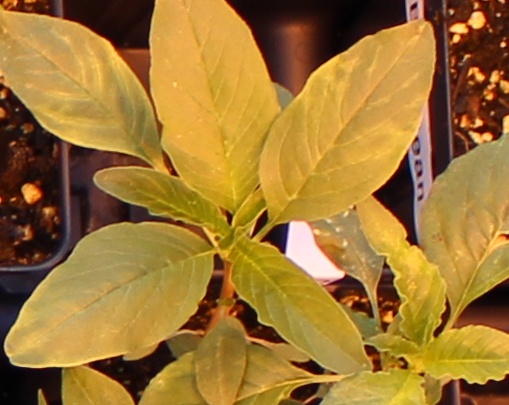
Label: Waterhemp